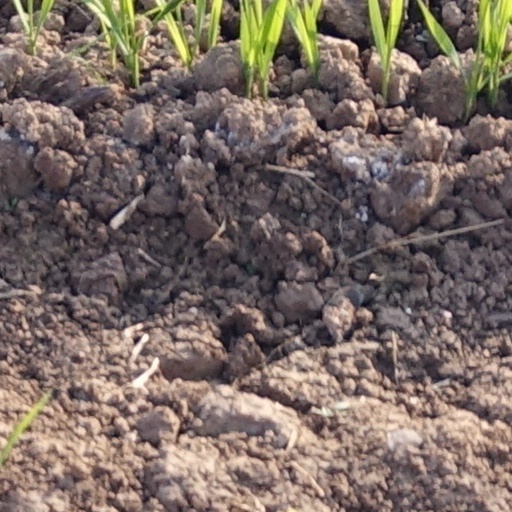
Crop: wheat